Baz Bahadur

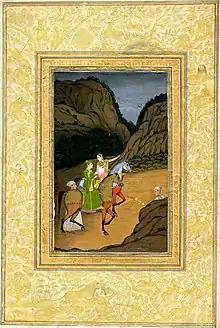
Baz Bahadur and Roopmati on horses with attendants.

Bayazid Baz Bahadur Khan was the last Sultan of the Malwa Sultanate, who reigned from 1555 to 1562. He succeeded his father, Shuja'at Khan. He is known for his romantic liaison with Roopmati.